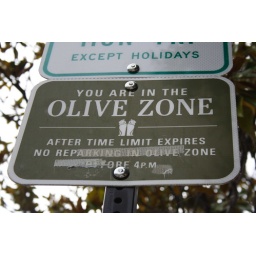
If you violate the rules of the olive zone, your car will be crushed by a giant animate cat statue.